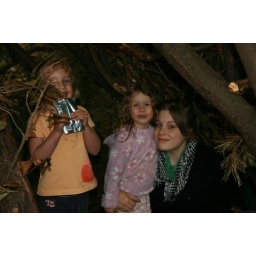
All in the tree house now!